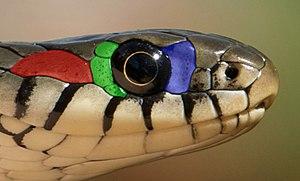
Détail de la tête de la couleuvre à collier Natrix natrix avec, en couleur, l'écaille temporale (en rouge), les écailles post-oculaires (en vert) et l'écaille préoculaire (en bleu).
La Couleuvre à collier, à différencier désormais de la Couleuvre helvétique, est une espèce de serpents de la famille des Natricidae, qui vit au-delà du Rhin et en Europe du Nord. Elle peut arborer des couleurs allant du gris au noir, en passant par le brun et le verdâtre, mais elle est généralement reconnaissable au motif clair qu'elle porte sur la nuque et qui lui a valu son nom vernaculaire. Sa taille varie de 65 cm à plus de 1,40 m, les femelles étant plus grandes que les mâles.